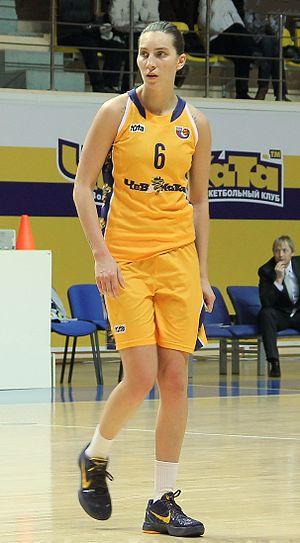
L'équipe de Biélorussie de basket-ball est la sélection des meilleures joueuses biélorusses de basket-ball. Elle est placée sous l'égide de la Fédération biélorusse de basket-ball.
Katsiaryna Snytsina est une joueuse biélorusse de basket-ball née le 2 septembre 1985 à Öskemen.
Cet article est un complément de Championnat du monde de basket-ball féminin 2014.